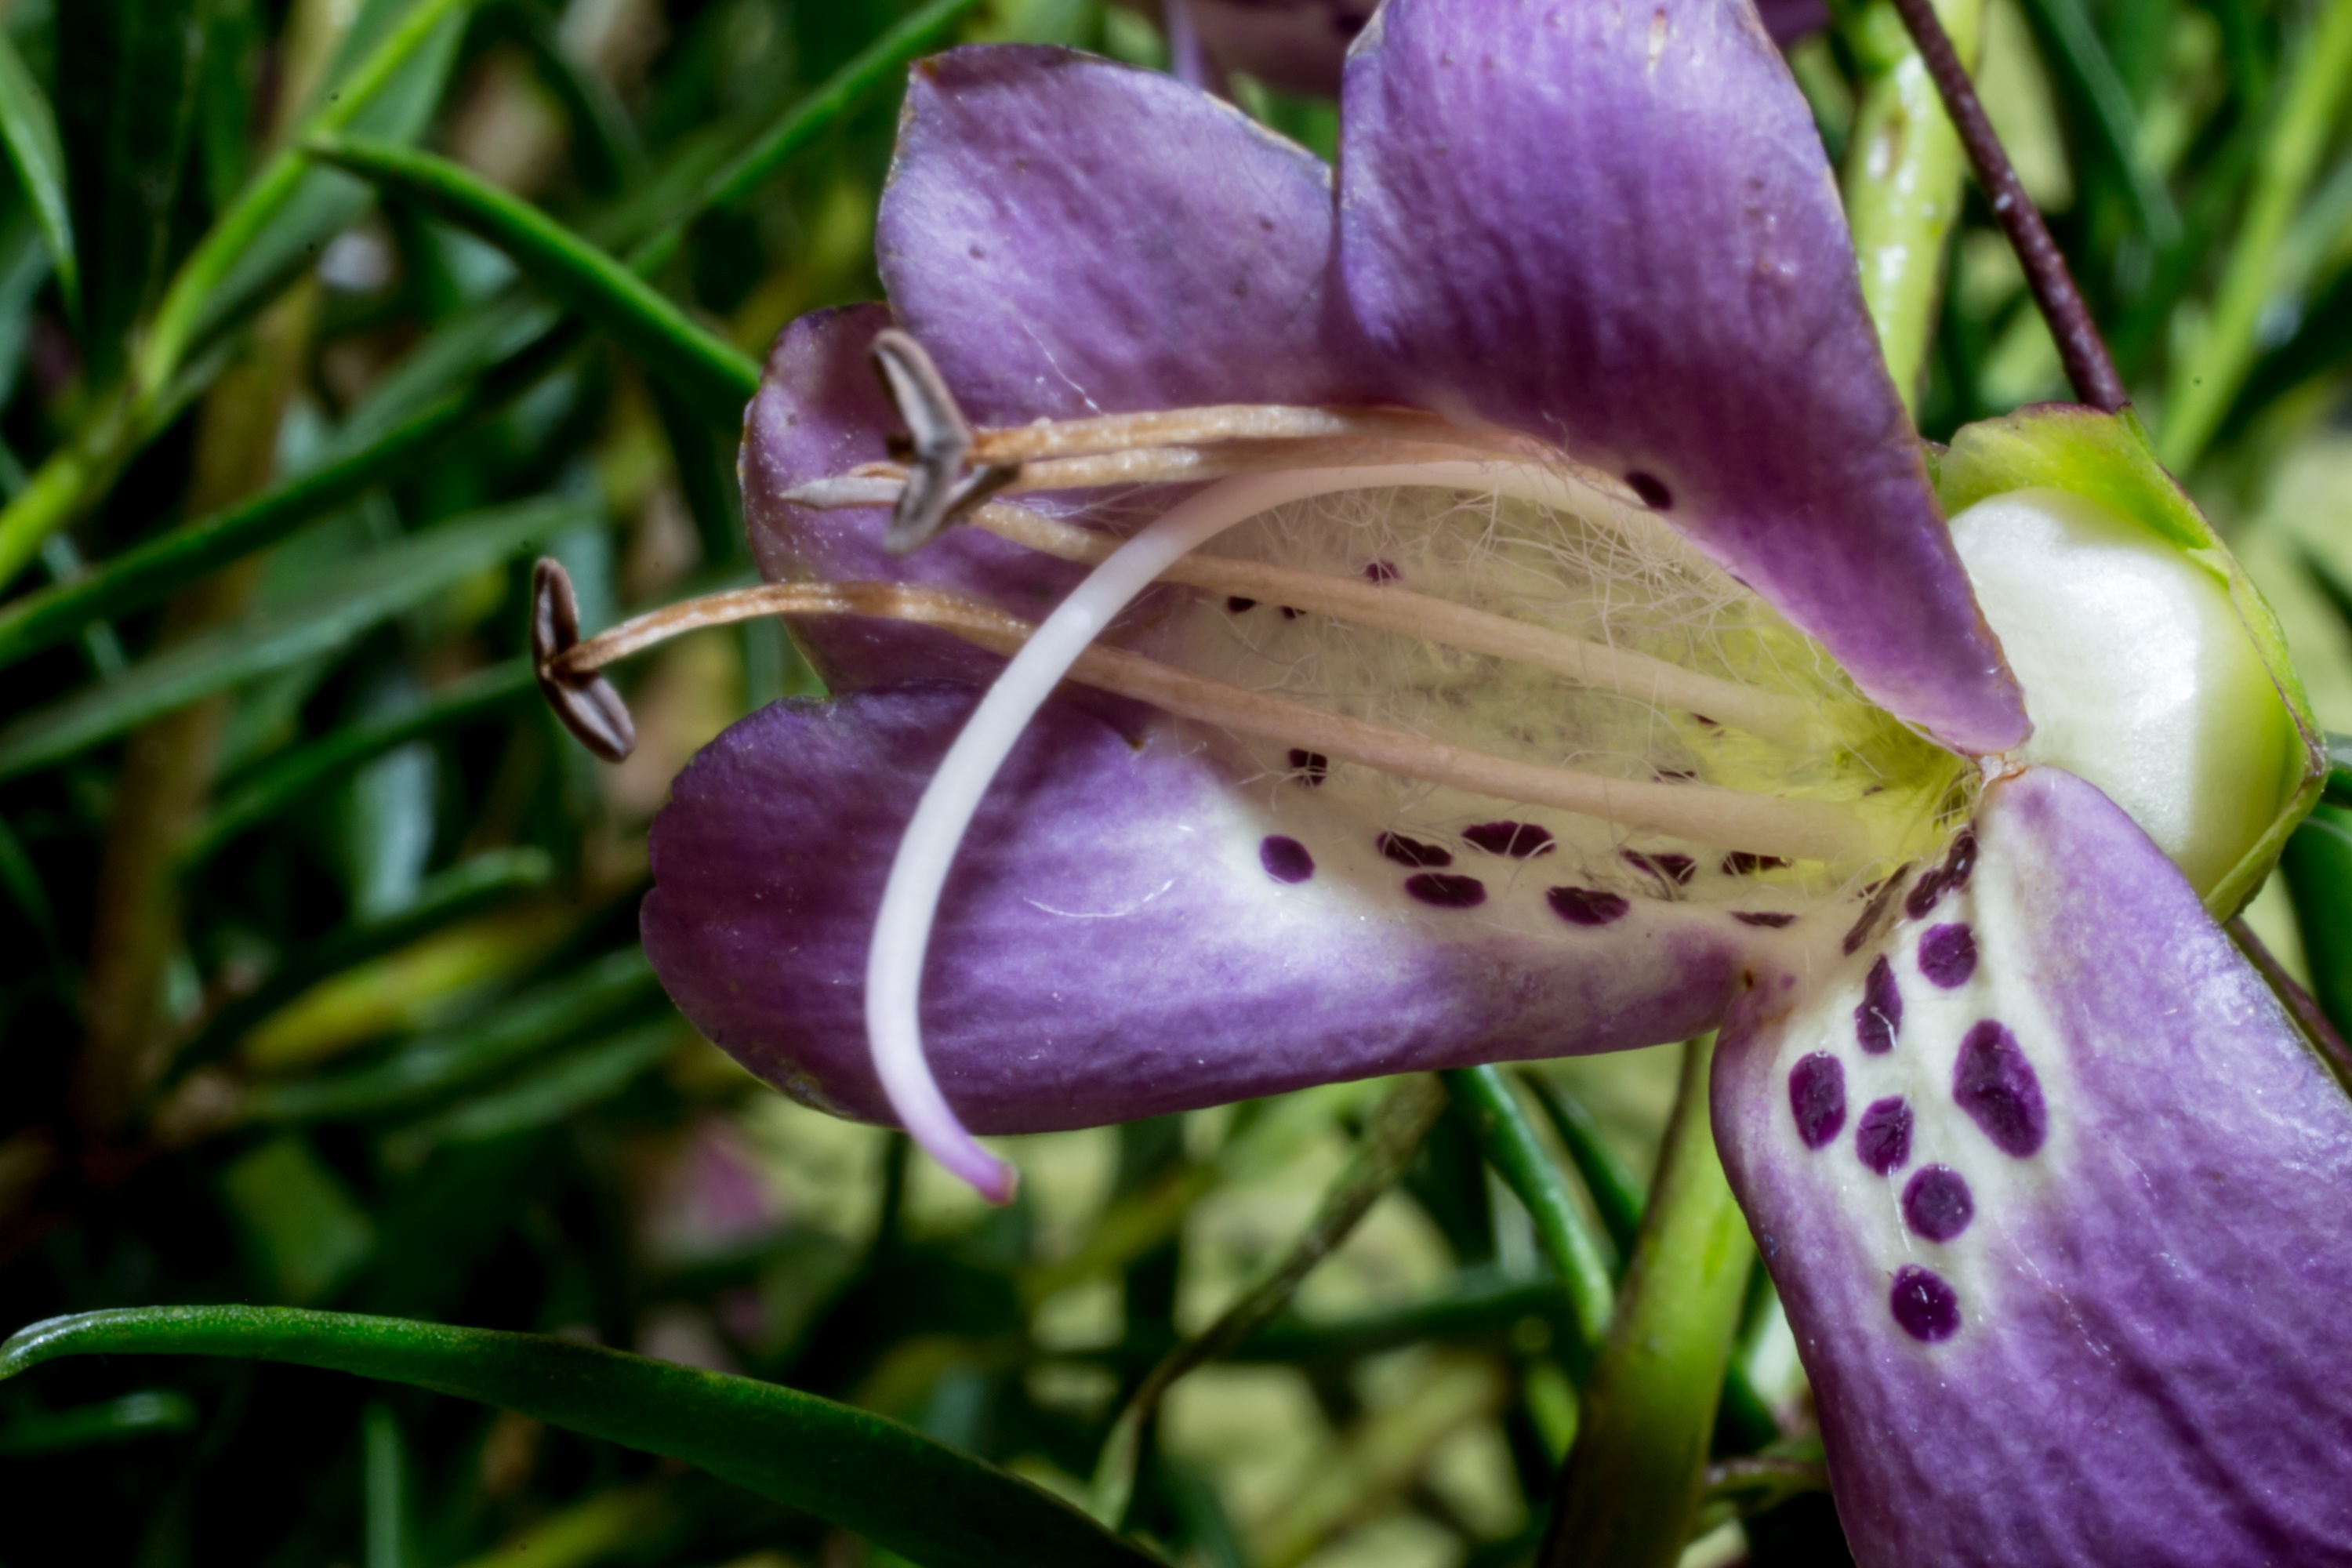
blossom, plant, flower, petal, bloom, bush, macro, botany, close, flora, wildflower, close up, violet, lily, daylily, macro photography, flowering plant, small flower, eremophila maculata, emu bush, emustr ucher, plant stem, land plant